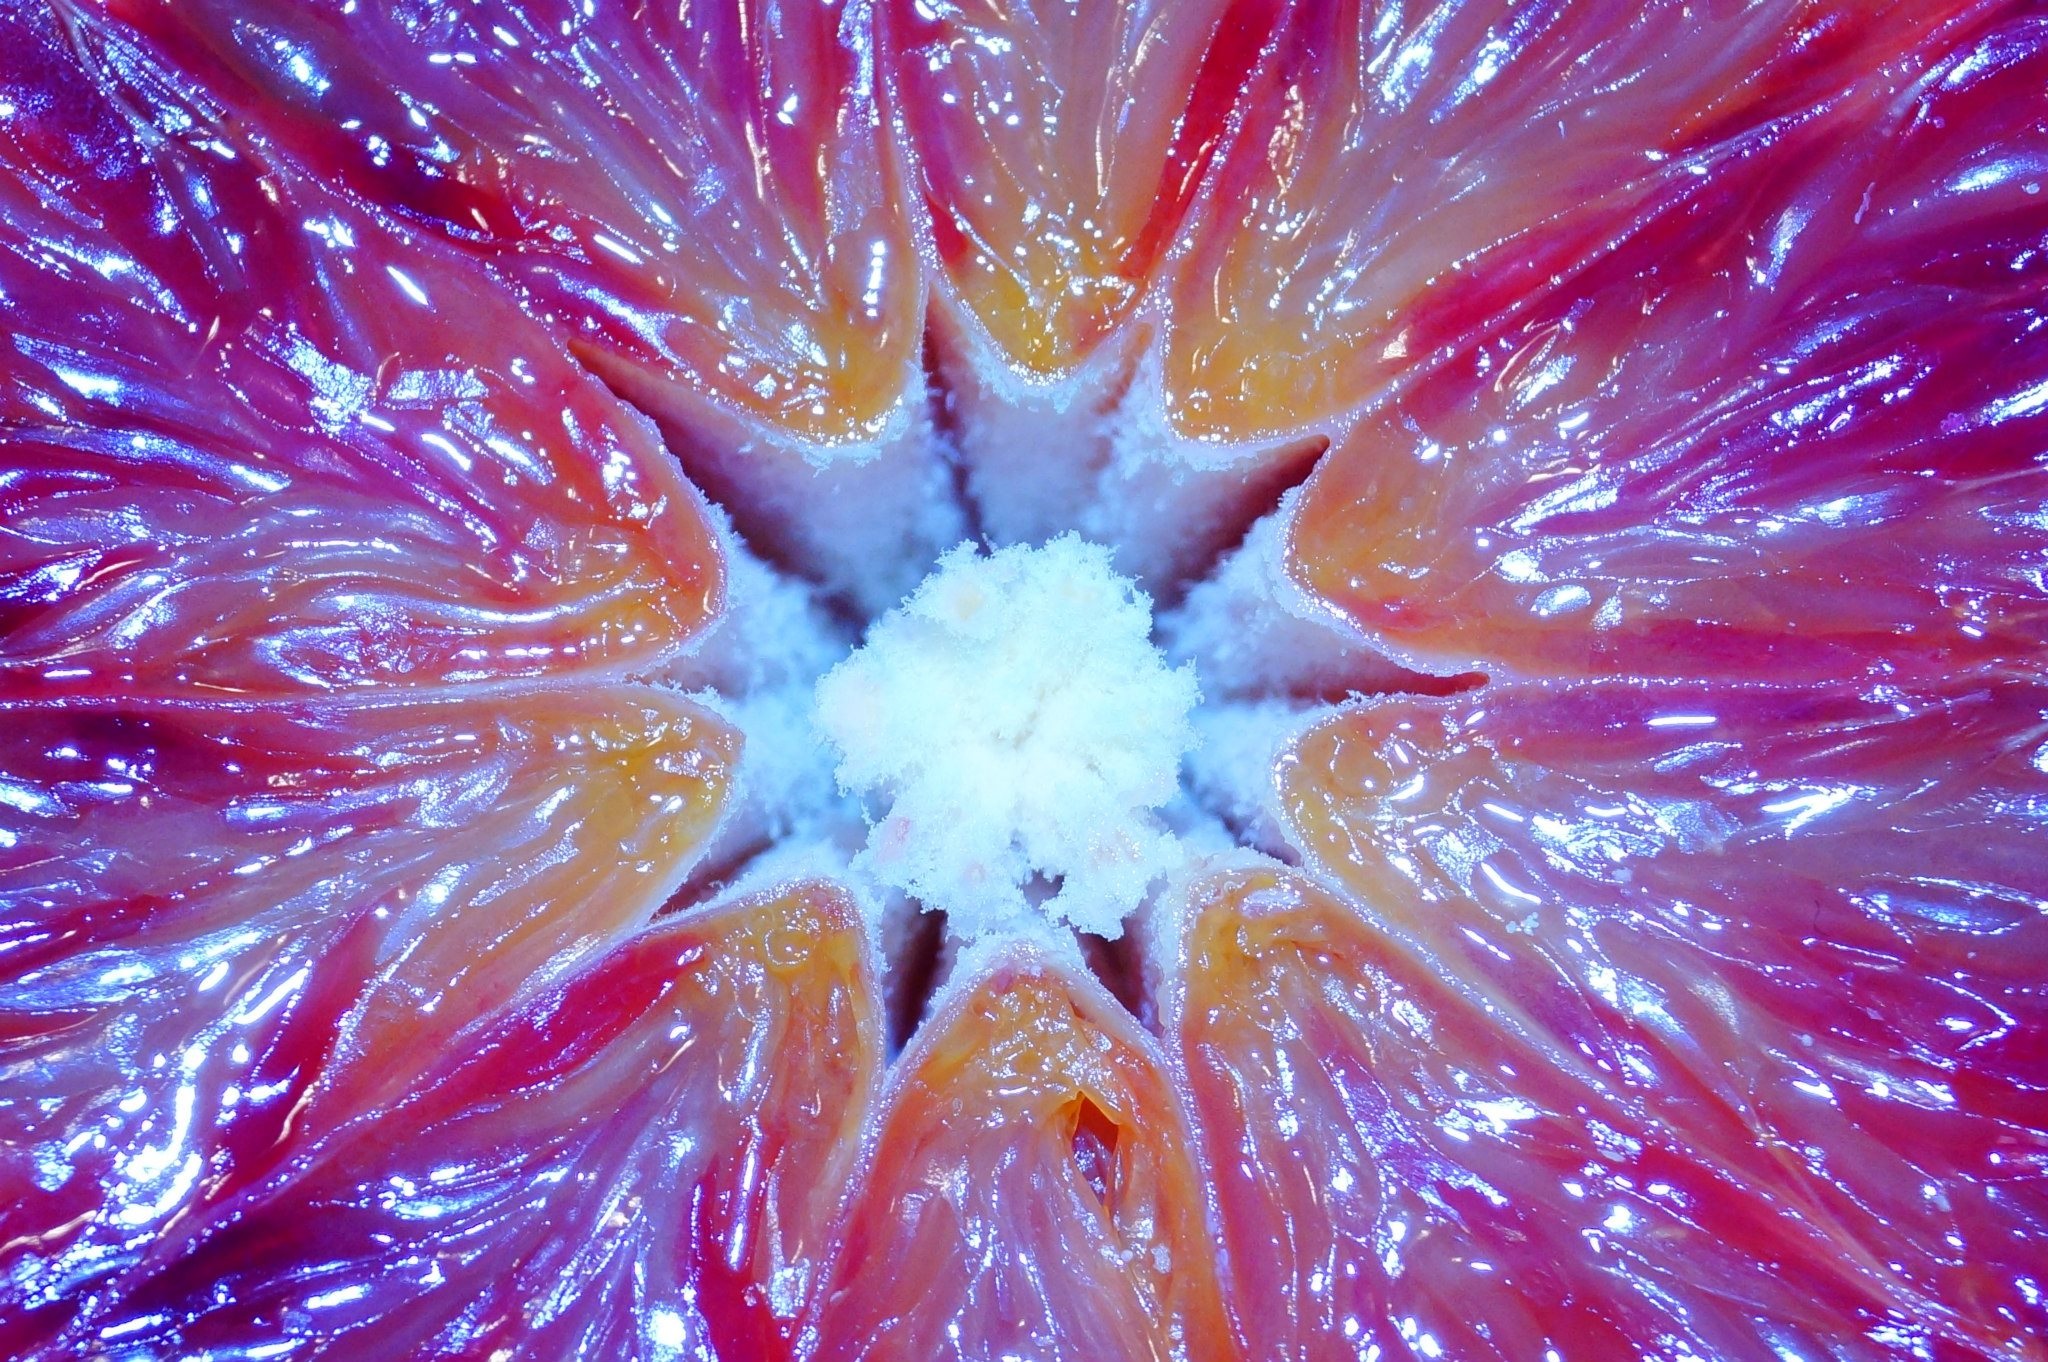
plant, fruit, flower, petal, food, produce, macro, close, grapefruit, close up, blood orange, cells, organ, cross section, macro photography, citrus fruits